Art Institute of Chicago Building

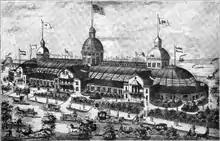
Interstate Exposition Building

The Modern Wing, opened in 2009, was designed by Renzo Piano and funded in part by Pat Ryan. It increases the museum's gallery space by 30 percent by adding of new galleries, and includes the Ryan Education Center on the first floor.